Serbia in the Eurovision Song Contest 2019

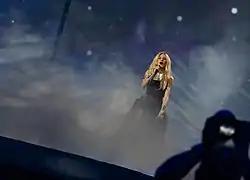
Nevena Božović during a rehearsal before the first semi-final

Nevena Božović took part in technical rehearsals on 4 and 9 May, followed by dress rehearsals on 13 and 14 May. This included the jury show on 13 May where the professional juries of each country watched and voted on the competing entries.